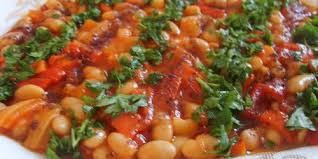
Yemek: kuru_fasulye